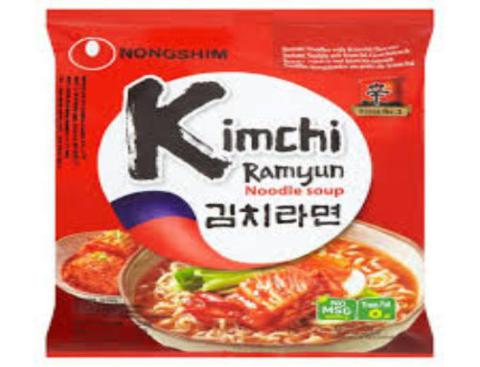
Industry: Food